Kaio: King of Pirates

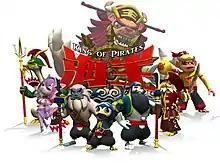

is a cancelled video game that was in development for the Nintendo 3DS handheld video game console. Announced in 2011, it featured over three years of development before being officially cancelled on March 13, 2015. The game was being developed by Keiji Inafune and his companies Comcept and Intercept, and was to be published by Marvelous.